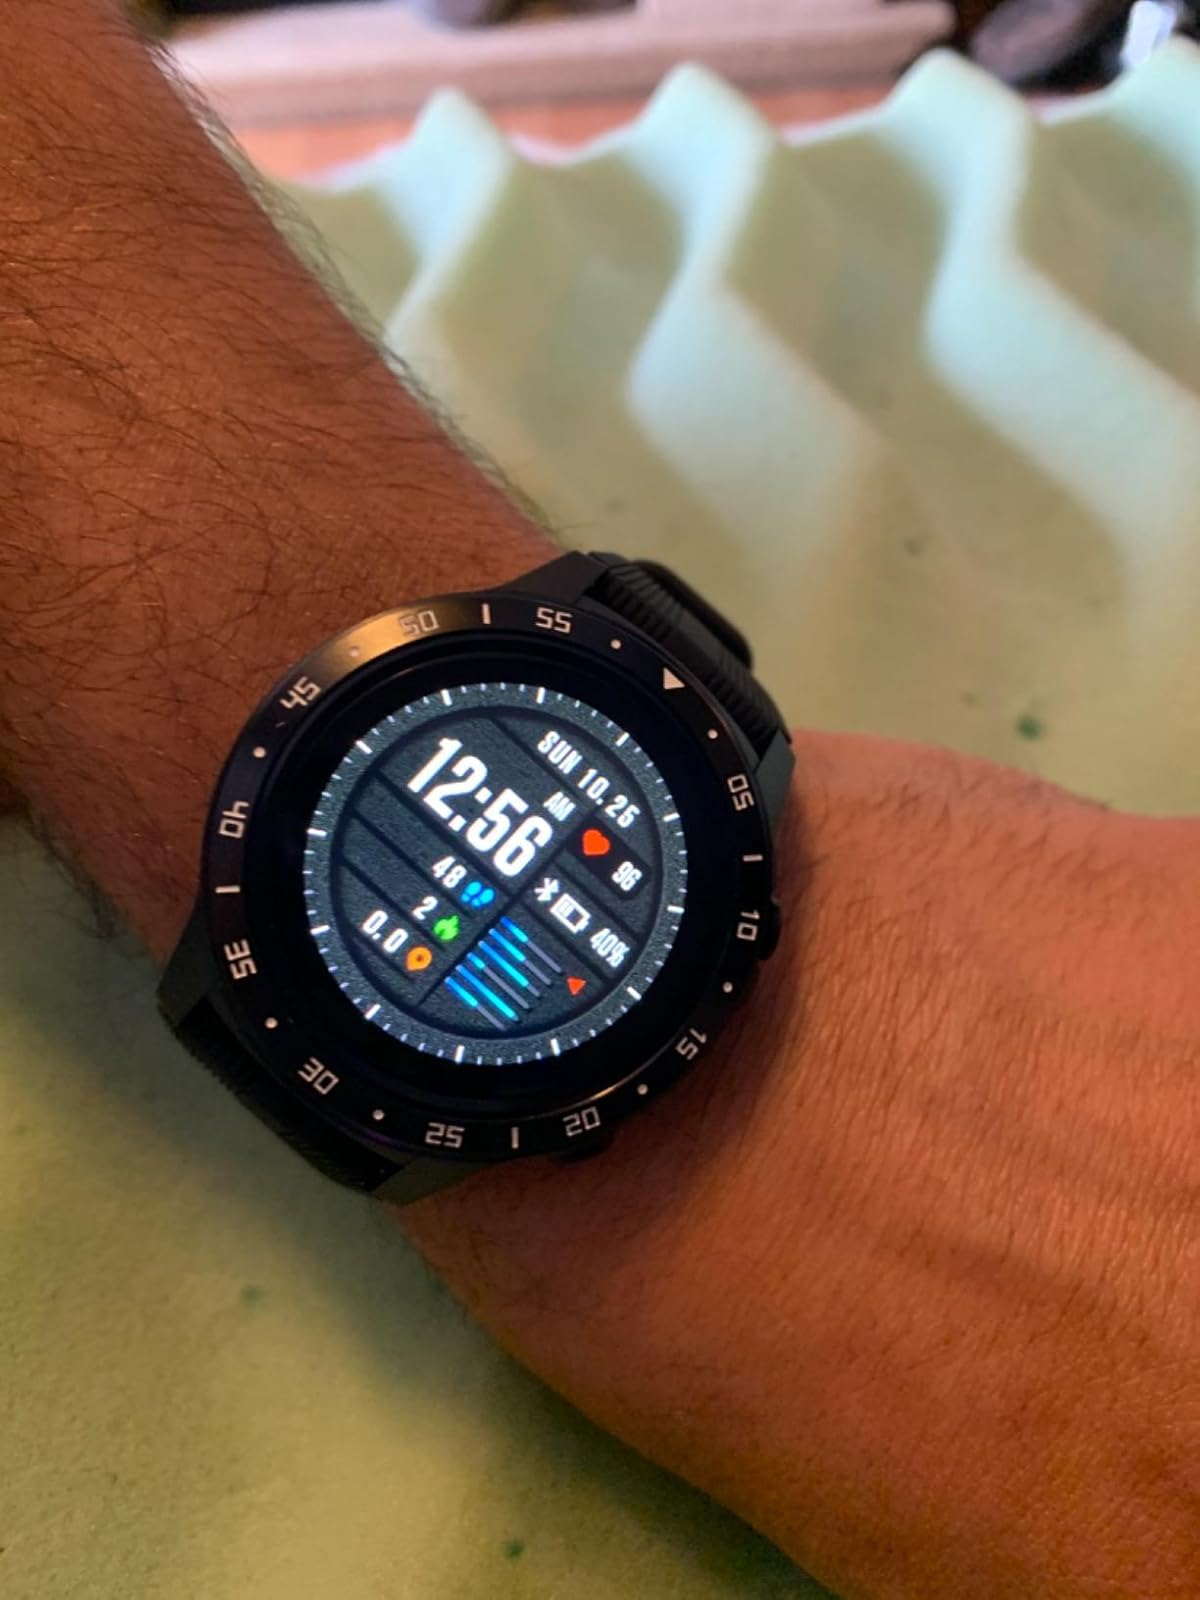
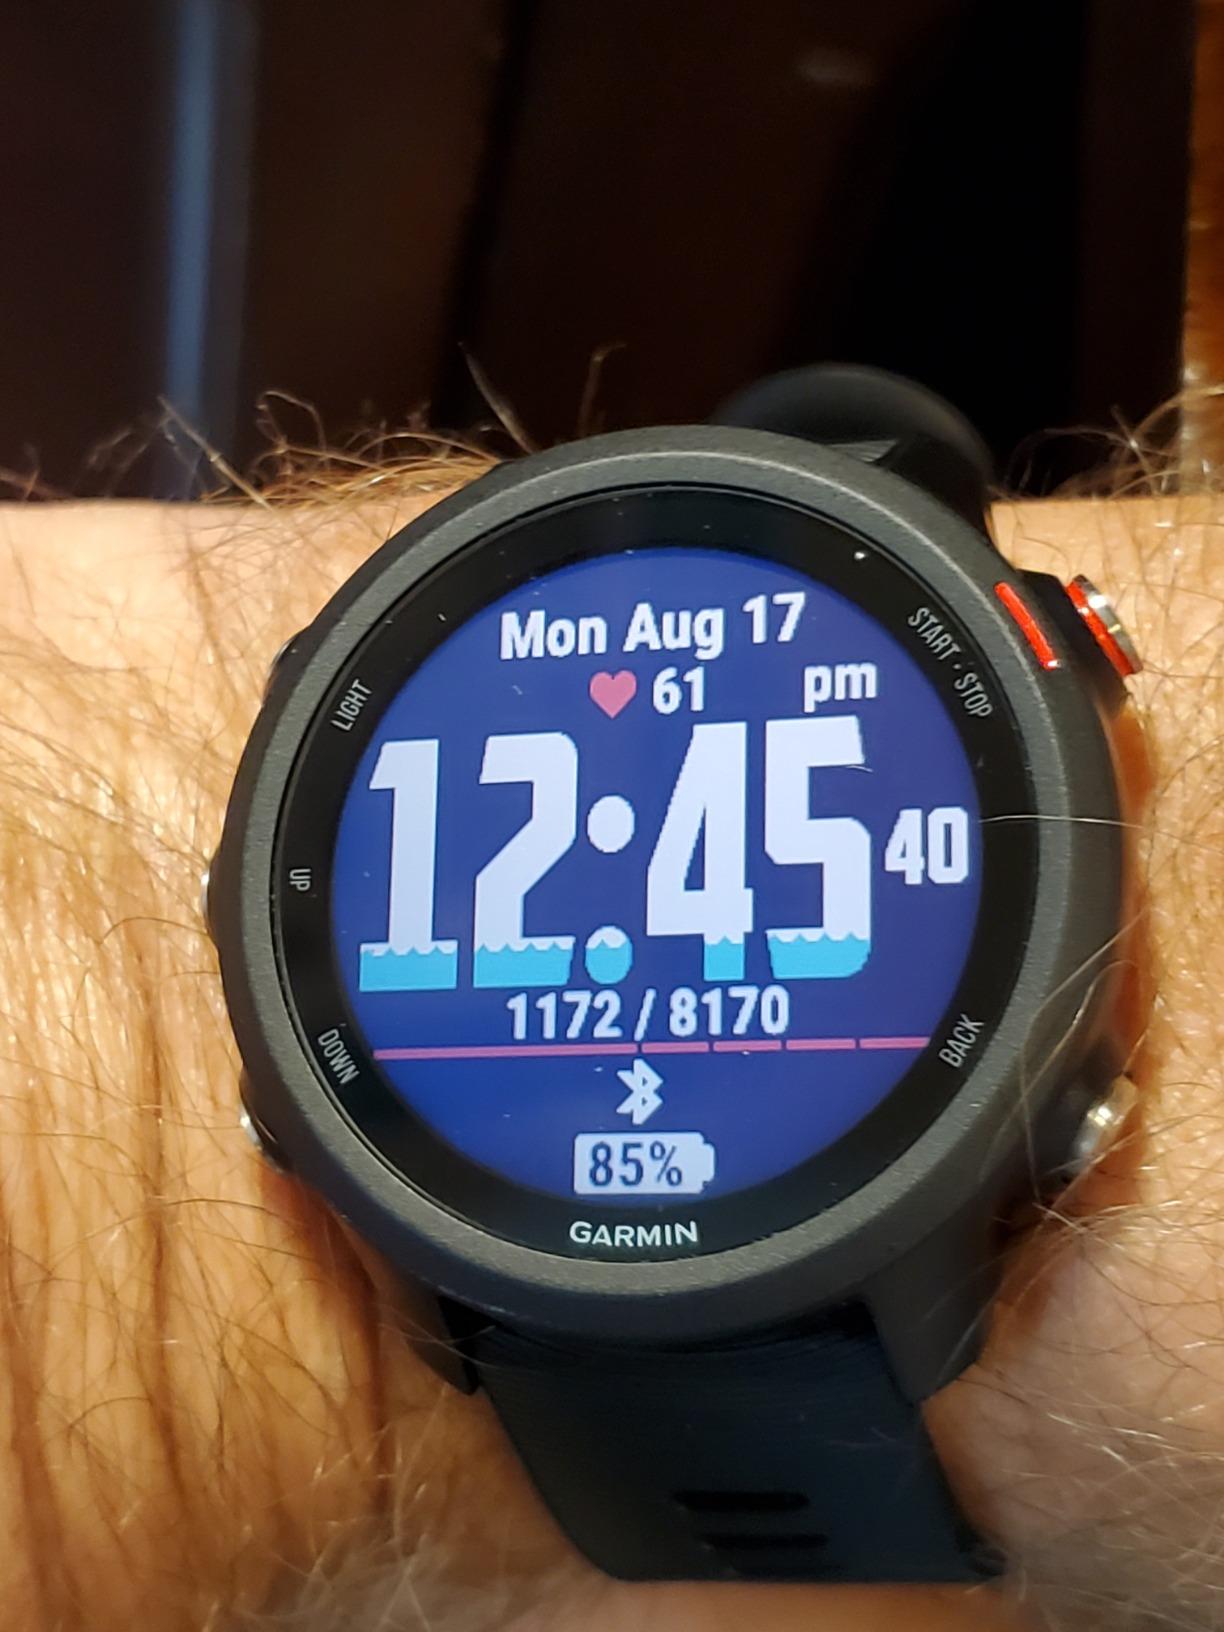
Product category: smartwatch
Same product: no